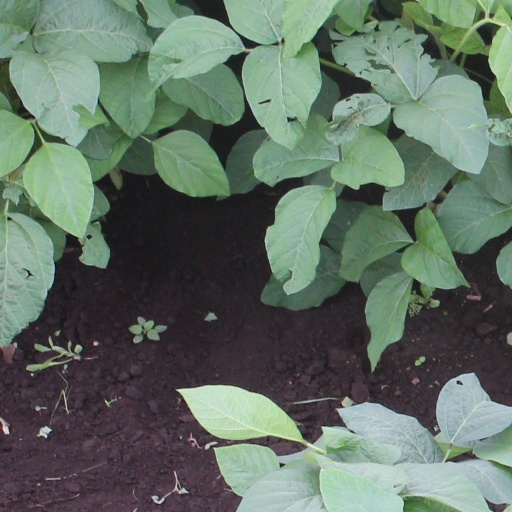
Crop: soybean